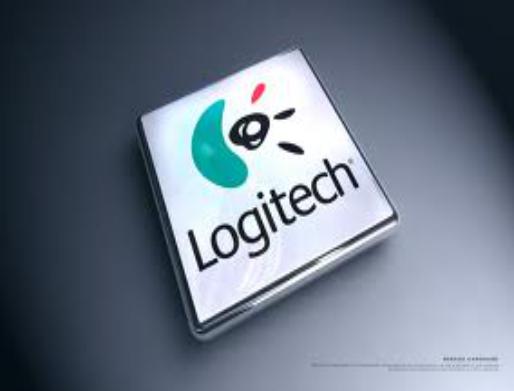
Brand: Logitech
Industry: Electronic